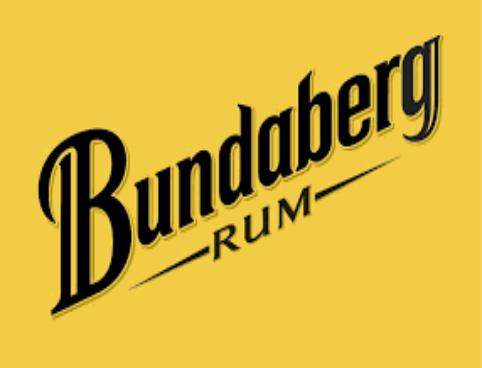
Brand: Bundaberg
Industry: Food